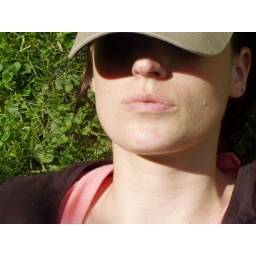
This is me taking a cat nap in the grass at the Oglebay Resort in West Virginia.